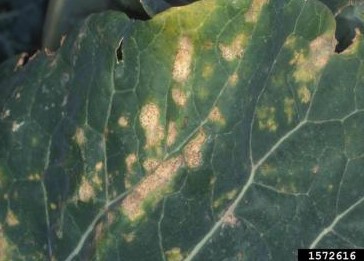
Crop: unknown
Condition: broccoli_broccoli_downy_mildew